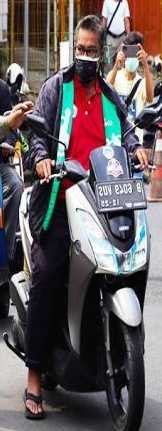
person-with-helmet: 0
person-without-helmet: 1